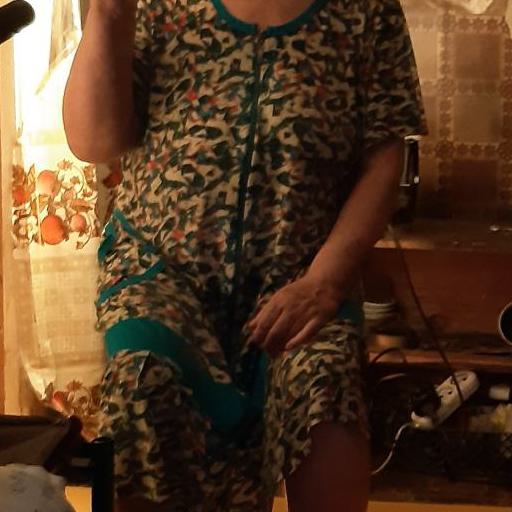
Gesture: no_gesture